The Home Secretary

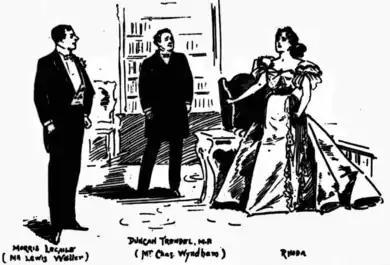
Indoor scene in the library of a large town house: a man in Victorian evening clothes confronts a man and a woman, ditto

The Home Secretary is a four-act play by R. C. Carton, first produced in 1895 in the West End of London.